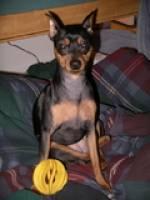
Breed: miniature pinscher